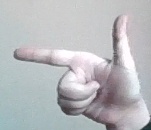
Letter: yaa